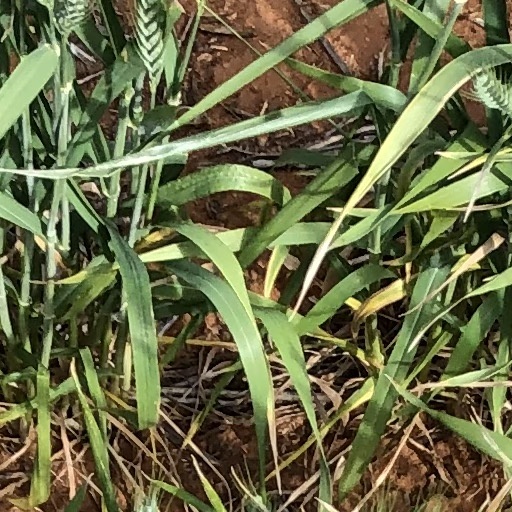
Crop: wheat